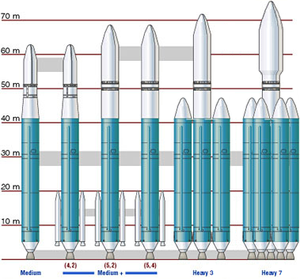
La Delta IV est une famille de lanceurs américains, développée dans les années 1990 pour remplacer les lanceurs existants de capacité moyenne à lourde Atlas Titan et Delta II utilisés jusque-là par les agences gouvernementales américaines. Il fait partie de la famille Delta.